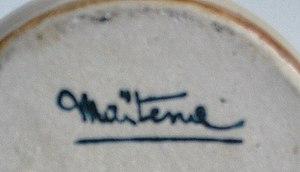
Signature Maitena, grès de Pont-des-Vernes, France
Les grès de Pont-des-Vernes sont une production céramique des manufactures de Pouilloux, implantées au bord du canal du centre et actives de 1818 à 1957.